Mongol conquest of the Song dynasty

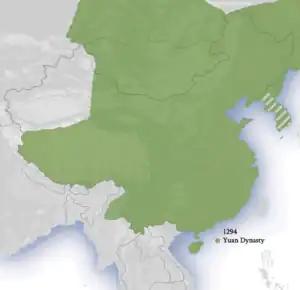
The Yuan dynasty under Kublai Khan after the conquest of Southern Song dynasty.

Xiangyang's commander Lü Wenhuan from the Lü family then surrendered to the Mongol commander and was appointed as governor of Xiangyang. The entire force, now including the yielding commander, sailed down the Yangtze, and the forts along the way surrendered, as this commander - now allied with the Mongols - had also commanded many of the down-river garrisons. Lü Wenhuan persuaded the rest of his family to switch sides. In 1270, Kublai ordered the construction of five thousand ships. Three years later, an additional two thousand ships were ordered built; these would carry about 50,000 troops to give battle to the Song.